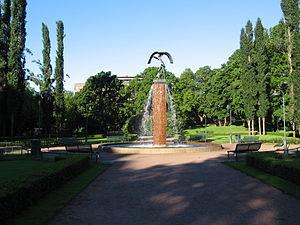
Le Parc de Sibelius est un parc du quartier de Kotkansaari à Kotka en Finlande.
La Liste des statues et monuments mémoriaux de Kotka comprend tous les ouvrages situés dans les rues, les places et les parcs de Kotka en Finlande.
Jussi Johan Rickhard Mäntynen est un sculpteur finlandais.